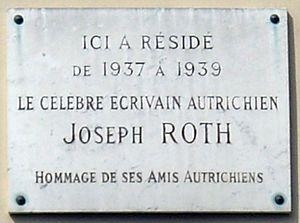
Plaque apposée au n° 18 de la rue de Tournon, Paris 6e, où résida l'écrivain Joseth Roth (1894-1939) de 1937 à 1939.
La rue de Tournon est une voie publique du 6ᵉ arrondissement de Paris.
Moses Joseph Roth est un écrivain et journaliste autrichien, né en Galicie, aux confins de l'Empire autrichien, sous le règne de François-Joseph, dans une famille juive de langue allemande.